Tesla, Inc.

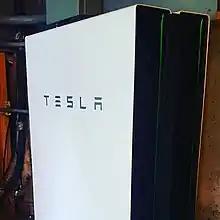
Two Tesla Powerwall 2 home energy storage devices from Tesla Energy

The Tesla Cybercab, also known as the Robotaxi, is an upcoming two-passenger battery-electric self-driving car under development by Tesla.